1900 College Football All-America Team

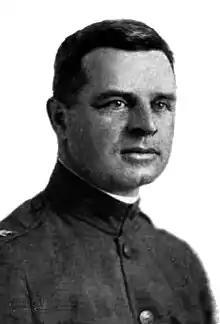
Charles Dudley Daly of Harvard

The All-America selections by Camp and Whitney were dominated by players from the East and the Ivy League in particular. In 1900, all 15 consensus All-Americans came from Eastern universities, and 13 of 15 played in the Ivy League. The Yale Bulldogs (Camp's alma mater) had seven players who were designated as consensus All-Americans. The only two consensus All-Americans from schools outside the Ivy League were Walter Smith of Army and Walter E. Bachman of Lafayette College.